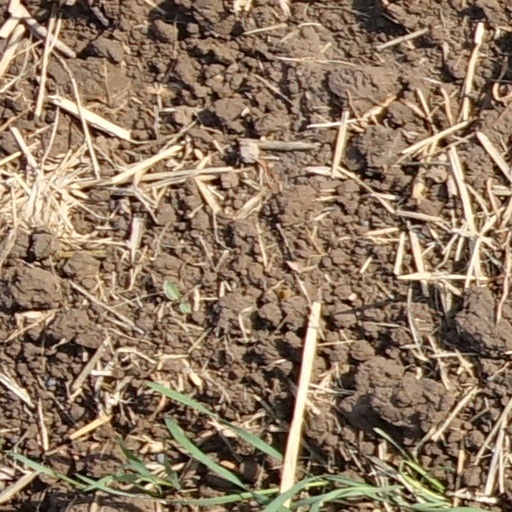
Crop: wheat